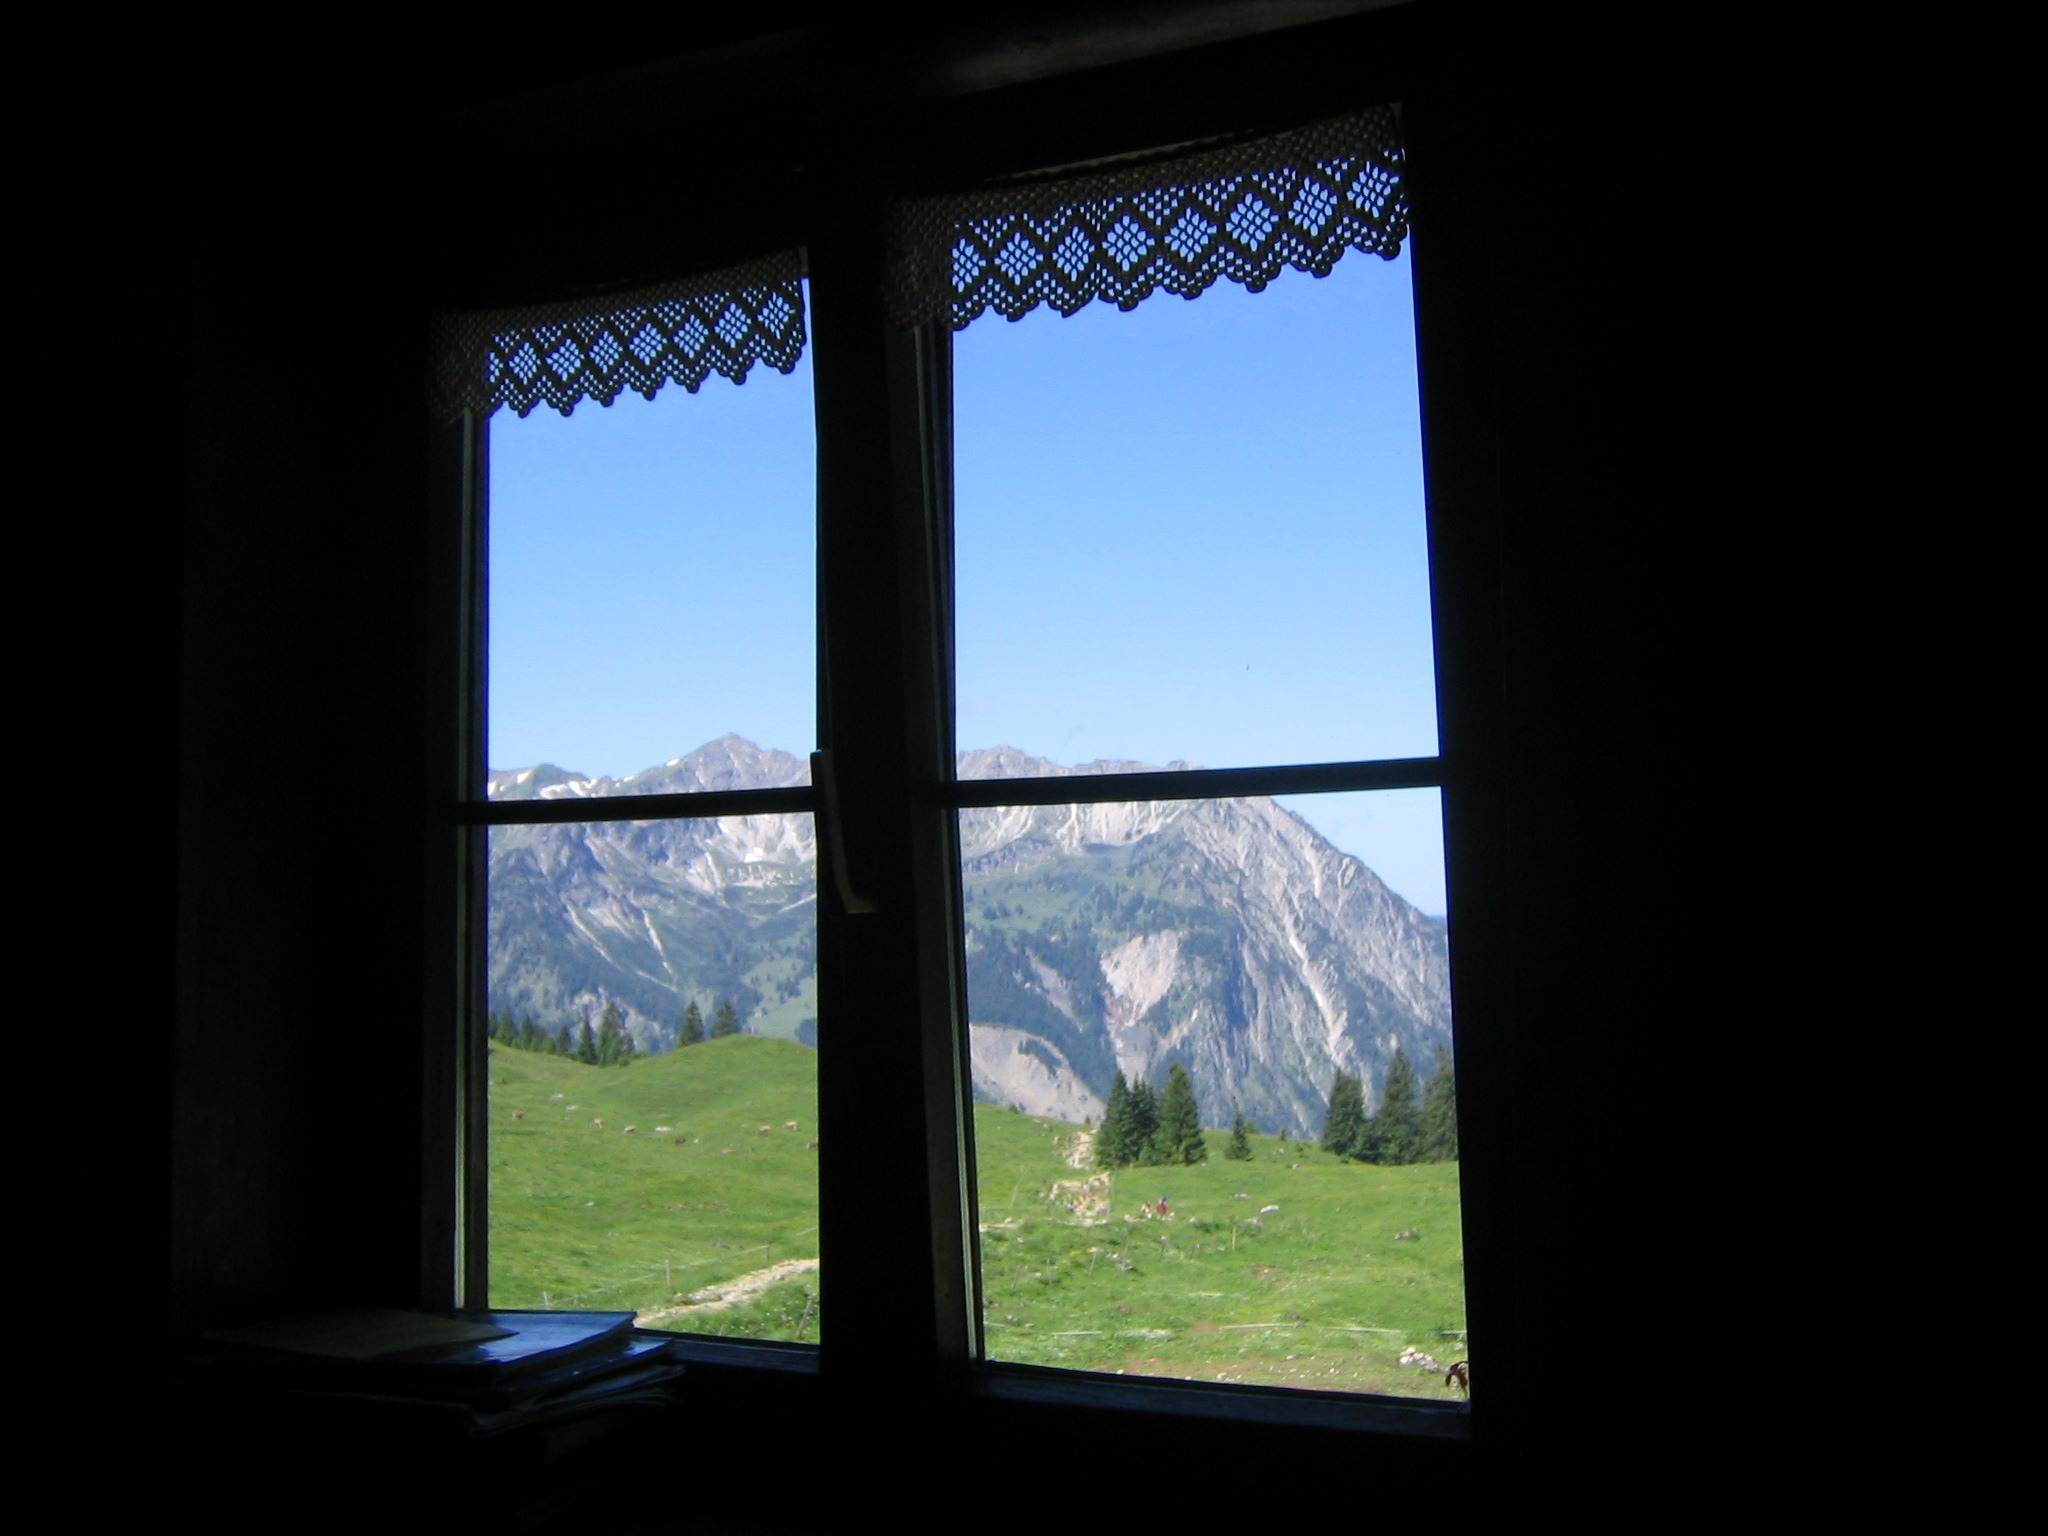
light, sky, meadow, house, sunlight, window, glass, wall, reflection, color, blue, interior design, mountains, picture frame, image, alm, alpe, allgau